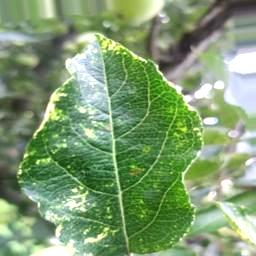
Label: Apple_Mosaic